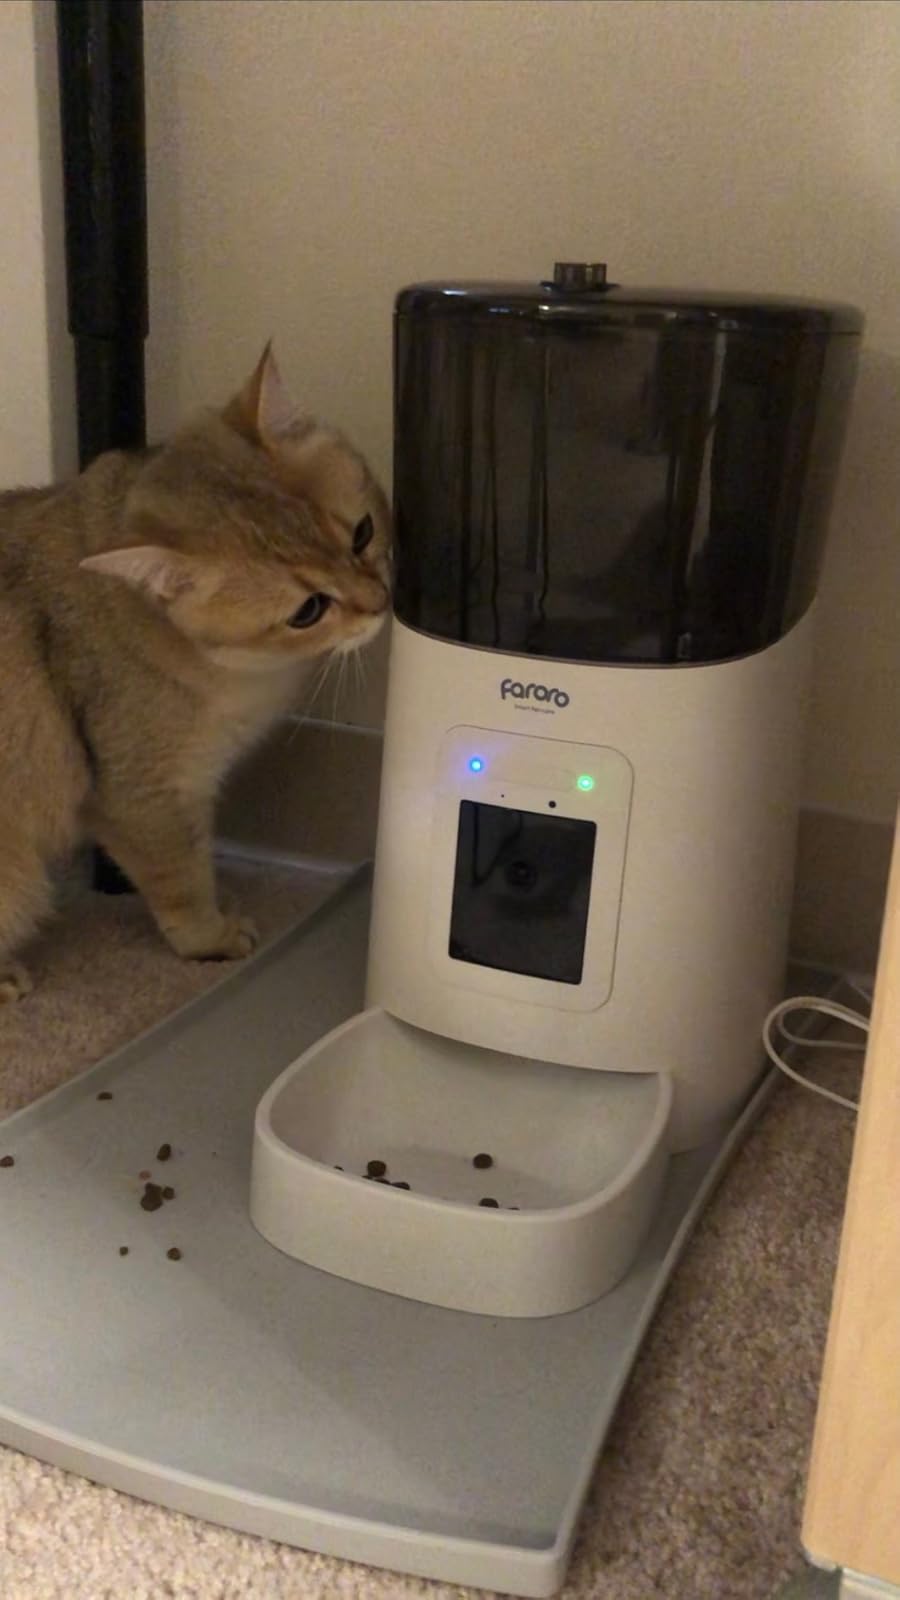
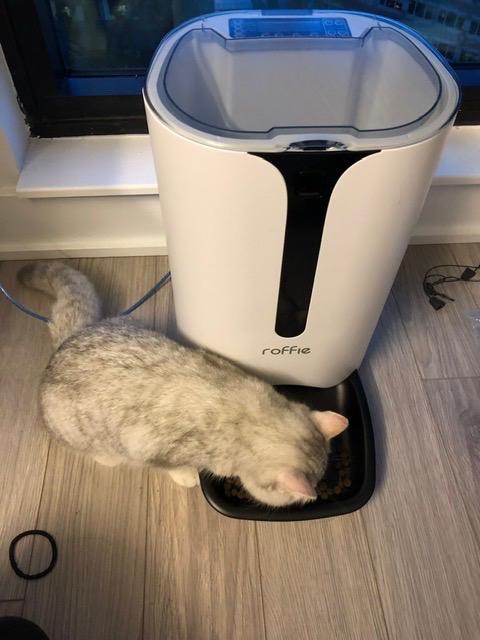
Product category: items_feeder
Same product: no